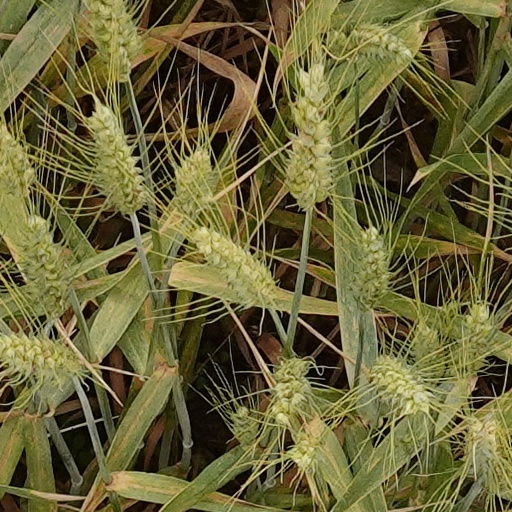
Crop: wheat